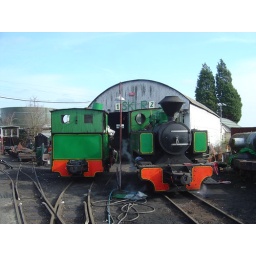
'Melior' and 'Triumph' outside the engine shed - note the new 'SKLR' and road plates above the entrance to the building